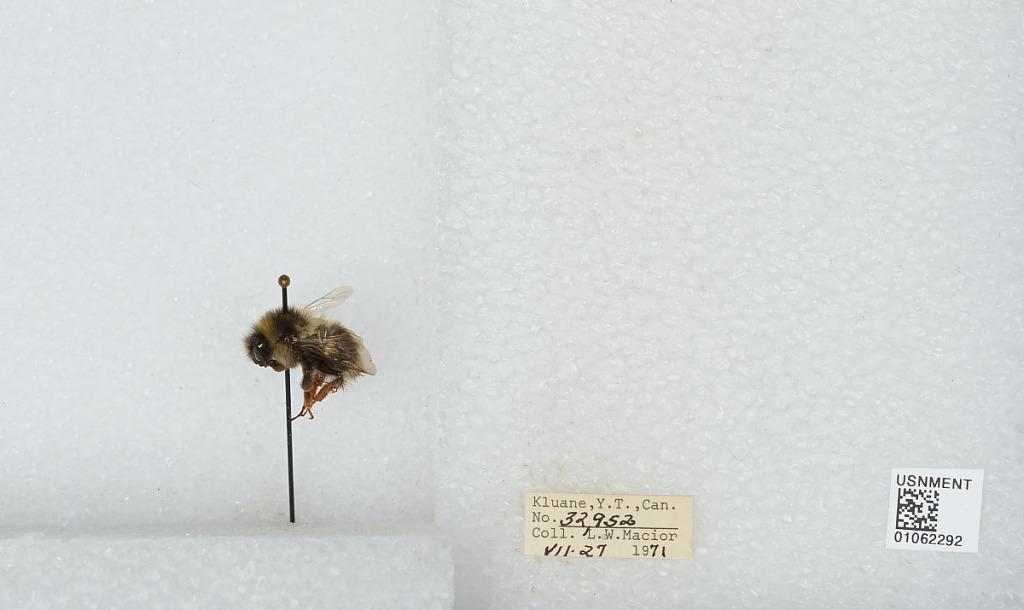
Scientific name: Bombus bifarius nearcticus
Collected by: L. Macior
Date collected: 1971-7-27
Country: Canada
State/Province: Yukon Territory
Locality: Kluane
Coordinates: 60.75, -139.5